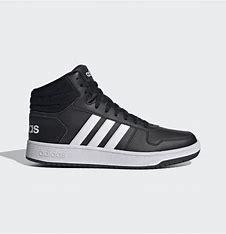
Brand: Adidas
Model: Hoops 2